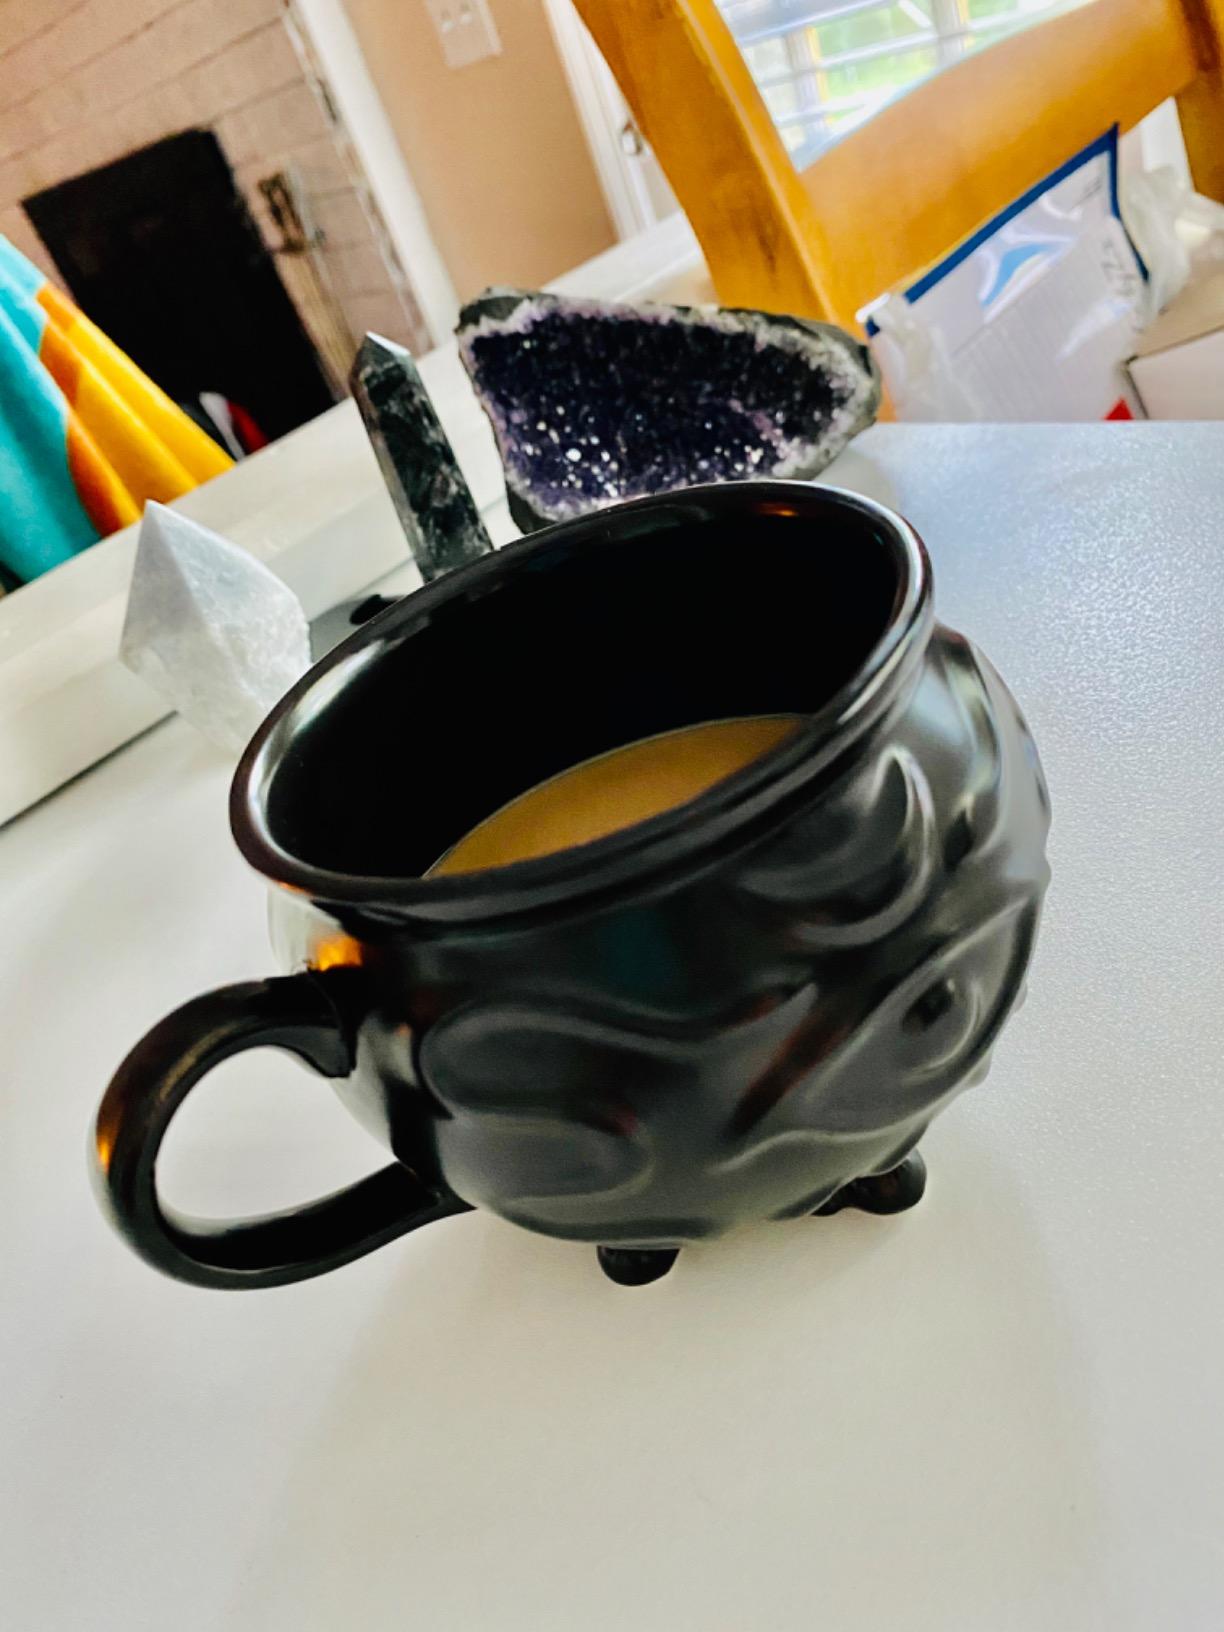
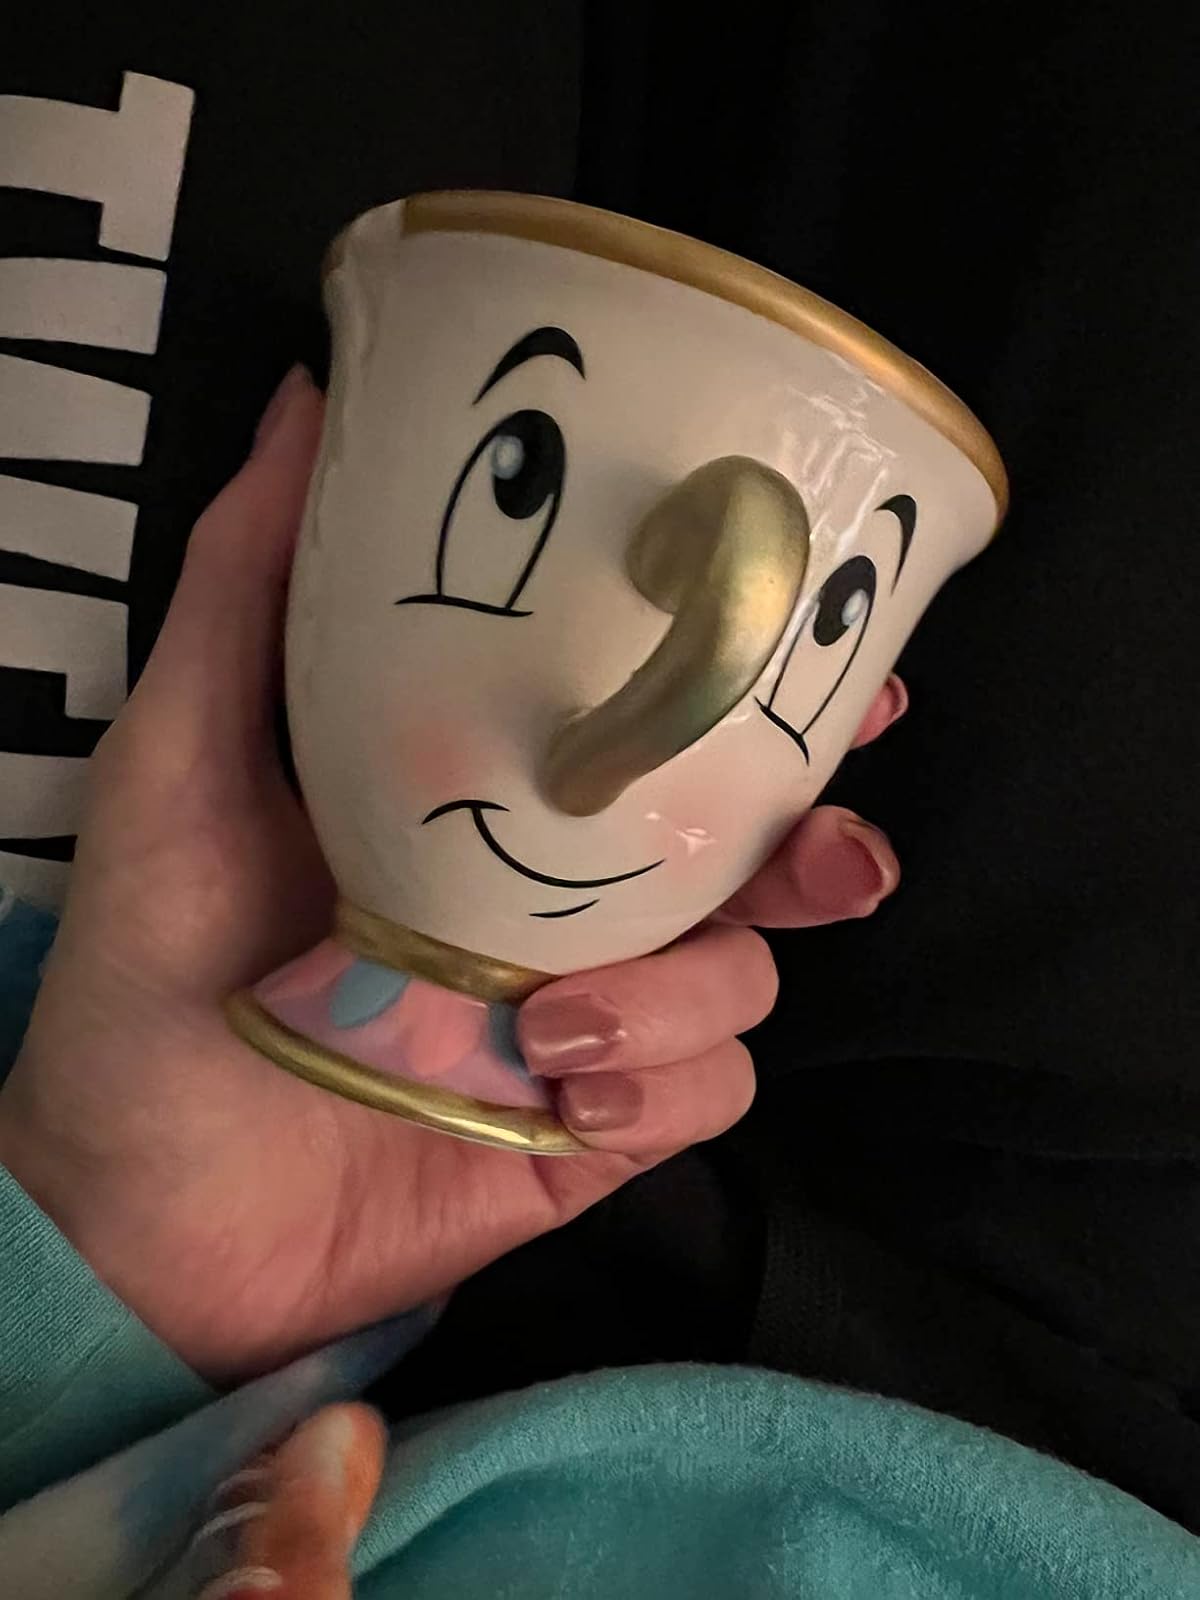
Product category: items_mug
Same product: no